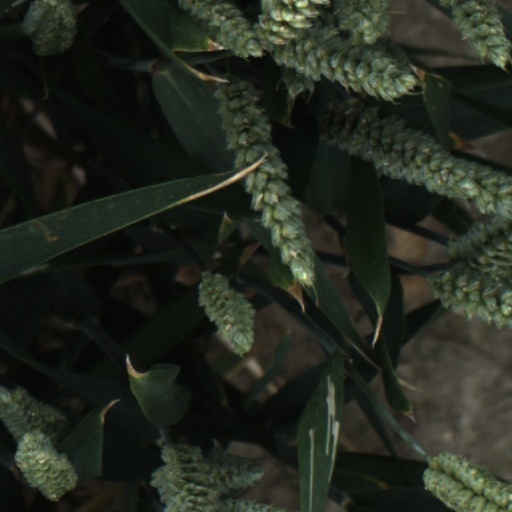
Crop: wheat